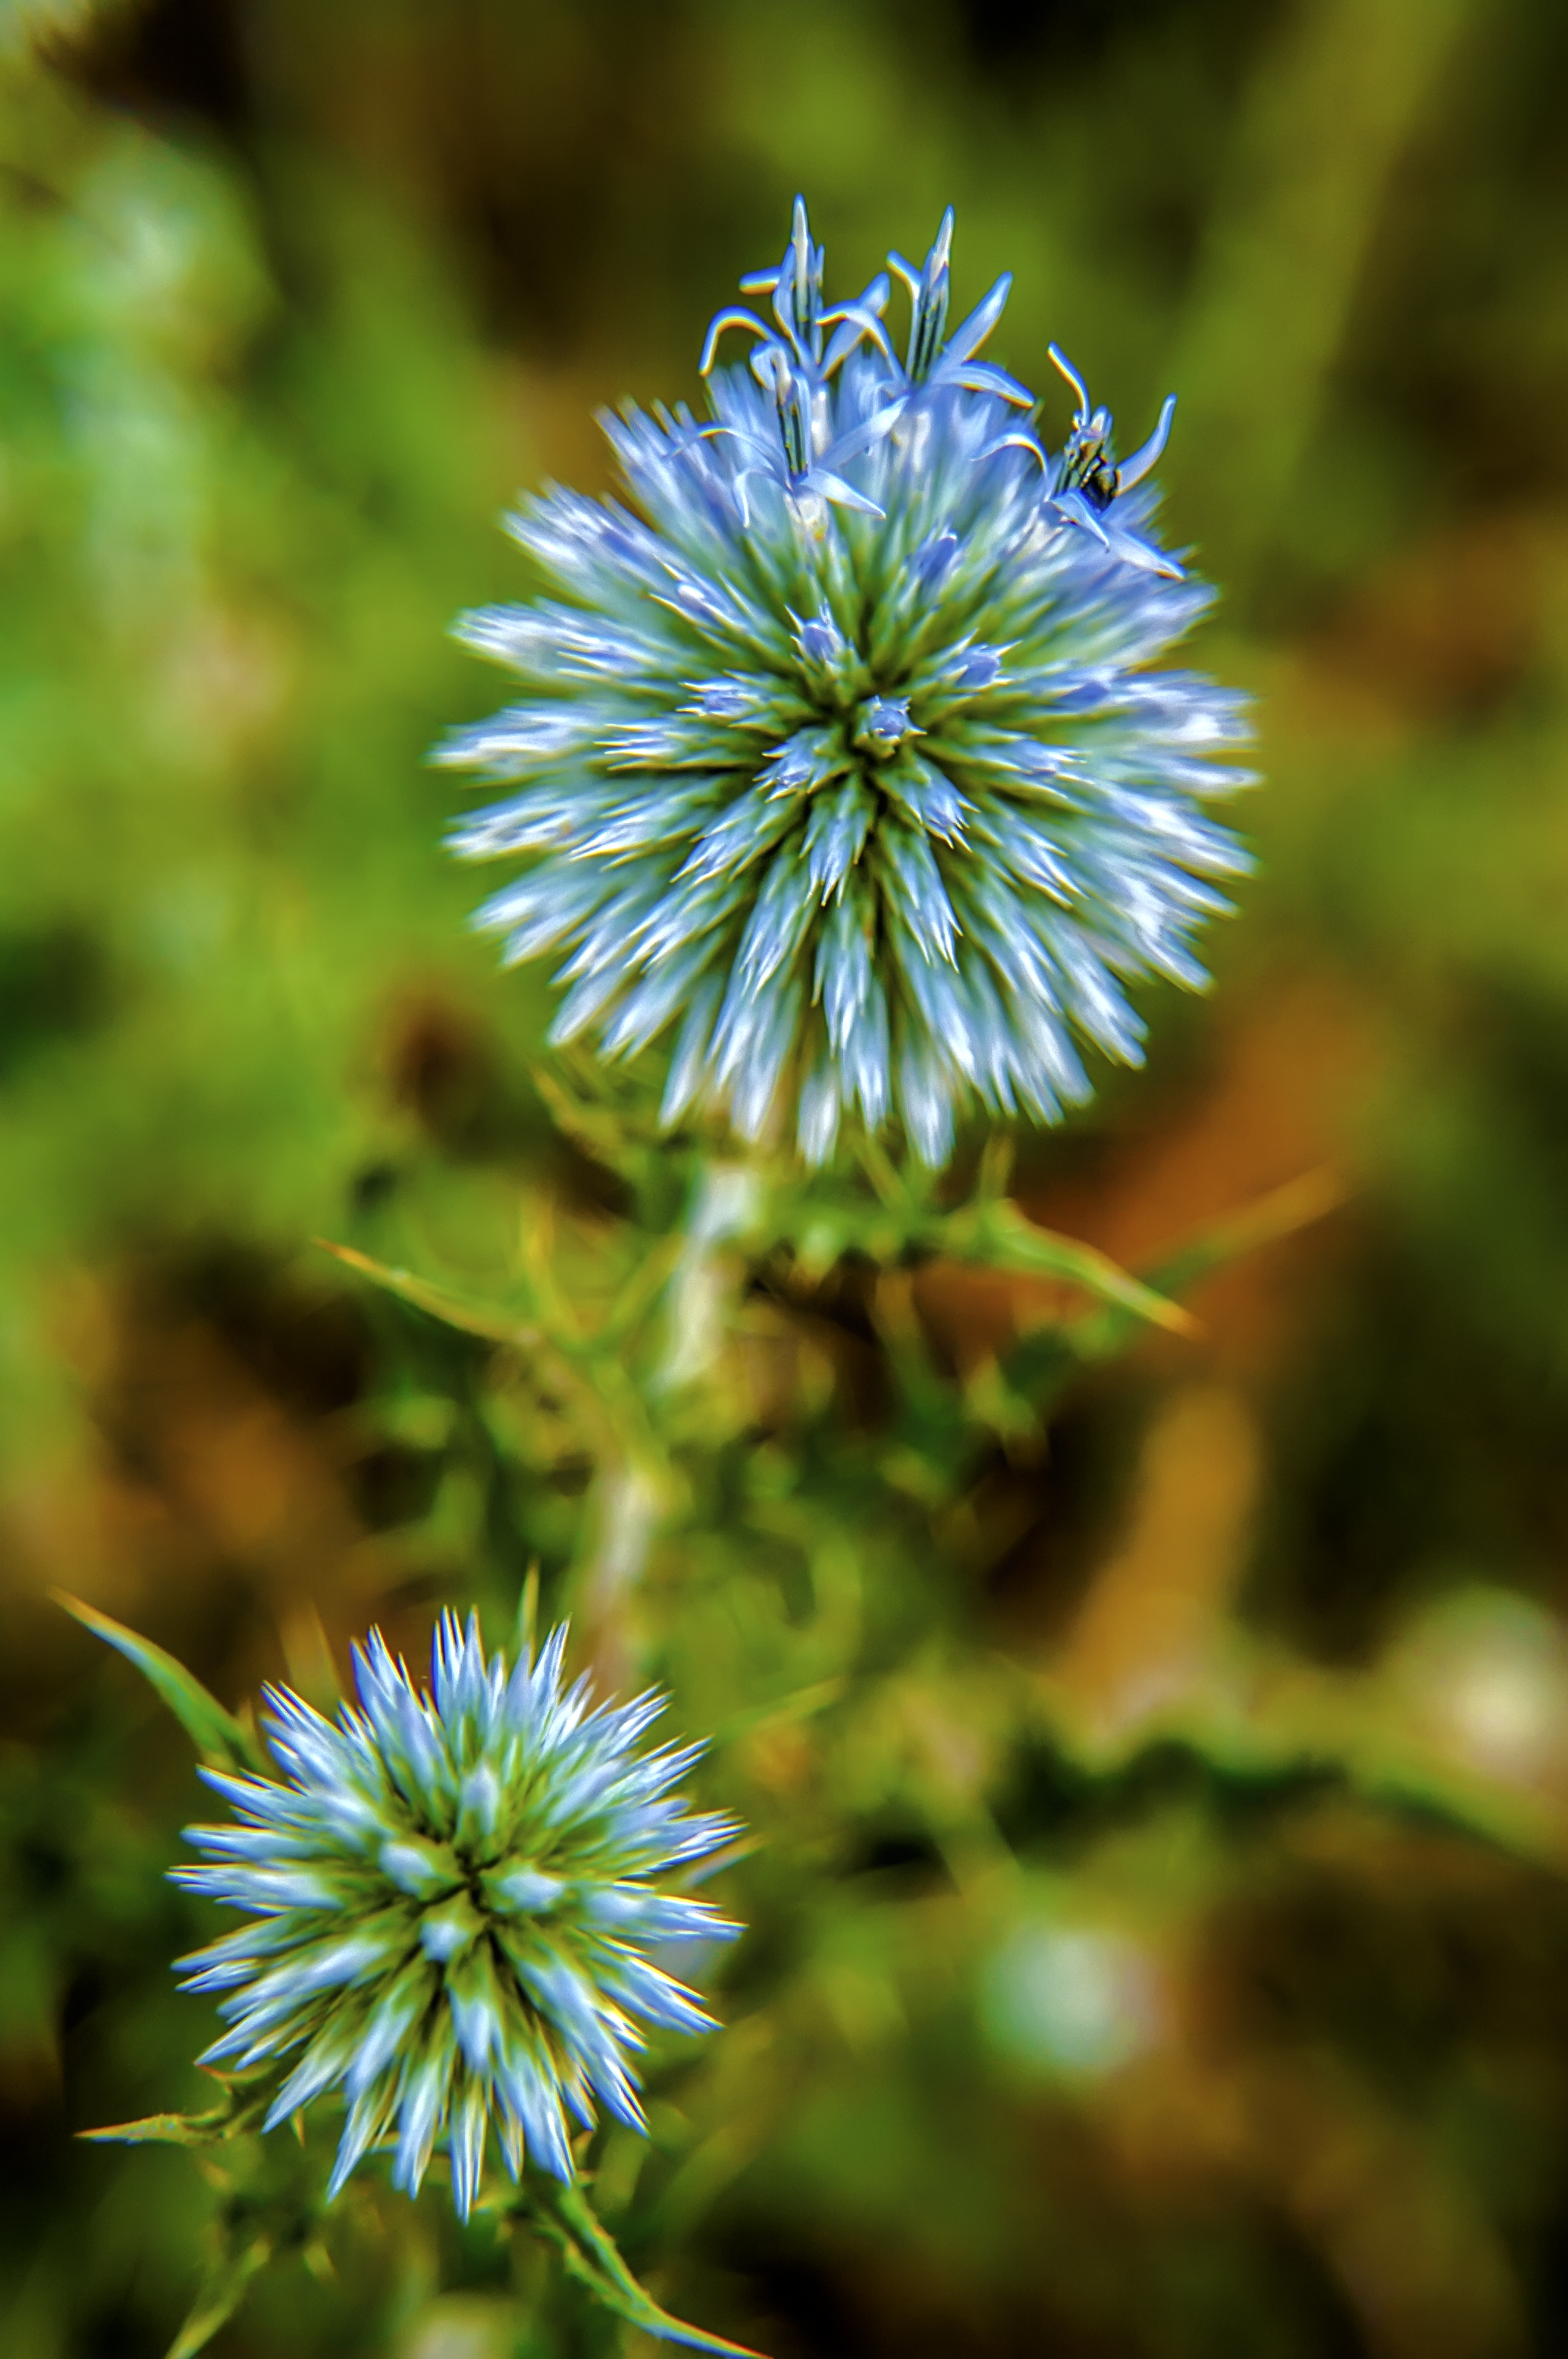
plant, flower, spring, flora, wildflower, close up, thistle, macro photography, burdock, subshrub, computer wallpaper